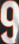
Number: 9